South African Class 6B 4-6-0

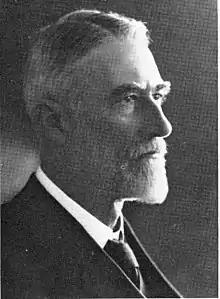
H.M. Beatty

The 55 locomotives in the third group were built between 1897 and 1898 by Dübs and Company and Neilson and Company. While they were being built, in 1898, the firm of Neilson and Company changed its name to Neilson, Reid and Company. Five of these locomotives were built by Dübs and of the remaining fifty, 37 were delivered as built by Neilson and the last thirteen as built by Neilson, Reid.